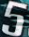
Number: 5